Freenode

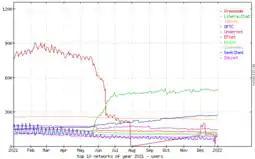
A decline in Freenode user numbers began following Lee's network takeover (note that the collapse to zero in late July is because the service started requiring a user account).

In May 2021, at least 14 Freenode staff members resigned after what they described as a "hostile takeover" attempt by Lee. In February 2021, Dahlskjaer added the logo of Shells, a company and service which Lee co-founded, to the Freenode website. Following criticism from staff, Dahlskjaer resigned from leadership of Freenode shortly after. Following Dahlskjaer's resignation, Freenode staff elected Tom Wesley as head of staff and made a blog post explaining the leadership changes. Staff allege that Lee removed the blog post shortly after. "Hackaday" reported that an associate of Andrew Lee, Shane Allen, was recorded making statements that he would be promoted to staff member, and was also recorded recruiting others for staff. "Hackaday" also reported that Allen offered Alpine Linux security team chair, Ariadne Conill, donations to her project if she joined their team and supported Lee's claim to Freenode. On 11 May, Lee appointed a new person to oversee Freenode infrastructure and published a statement accusing staff members of ousting Dahlskjaer. Freenode staff resigned en masse, and some published statements outlining their view of what happened. Some accused Lee of applying legal pressure to Wesley.